Orenburg shawl

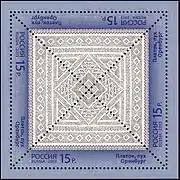
The pattern of the Orenburg shawl on the postage stamp.

The Orenburg shawl is a Russian knitted lace textile using goat down and stands as one of the classic symbols of Russian handicraft, along with Tula samovars, the Matrioshka doll, Khokhloma painting, Gzhel ceramics, the Palekh miniature, Vologda lace, Dymkovo toys, Rostov finift (enamel), and Ural malachite.